Sun Moon Lake Wen Wu Temple

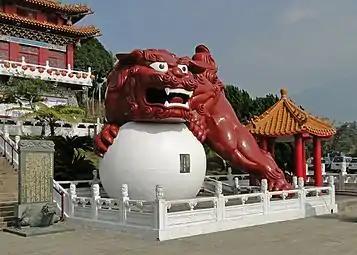
Chinese guardian lion

The temple consists of three halls. The first hall, located on the second floor of the front hall, is a shrine devoted to the First Ancestor Kaiji and the God of Literature. The central hall is devoted to Lord Guan, the Martial God, and another Martial God, Lord Yue. The rear hall is dedicated to Confucius. Chinese guardian lions are located in front of the temple, one male and one female. Lions have not been found at Wen Wu Temples in Mainland China.